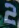
Number: 2